Seeduwa

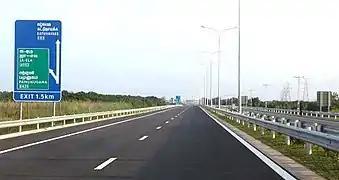

During the early 20th century, relations between Catholics and Methodists were strained. In 1946, Methodist leader Rev. Dencil De Silva, who led the Methodist council, opened a youth centre to people of any religion, easing some of the religious tension in the region. Now all live in peace and harmony.